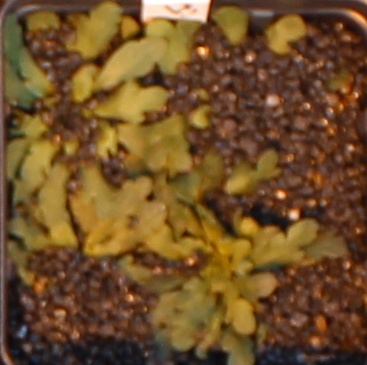
Label: Horseweed